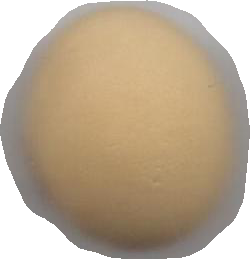
Variety: Dega